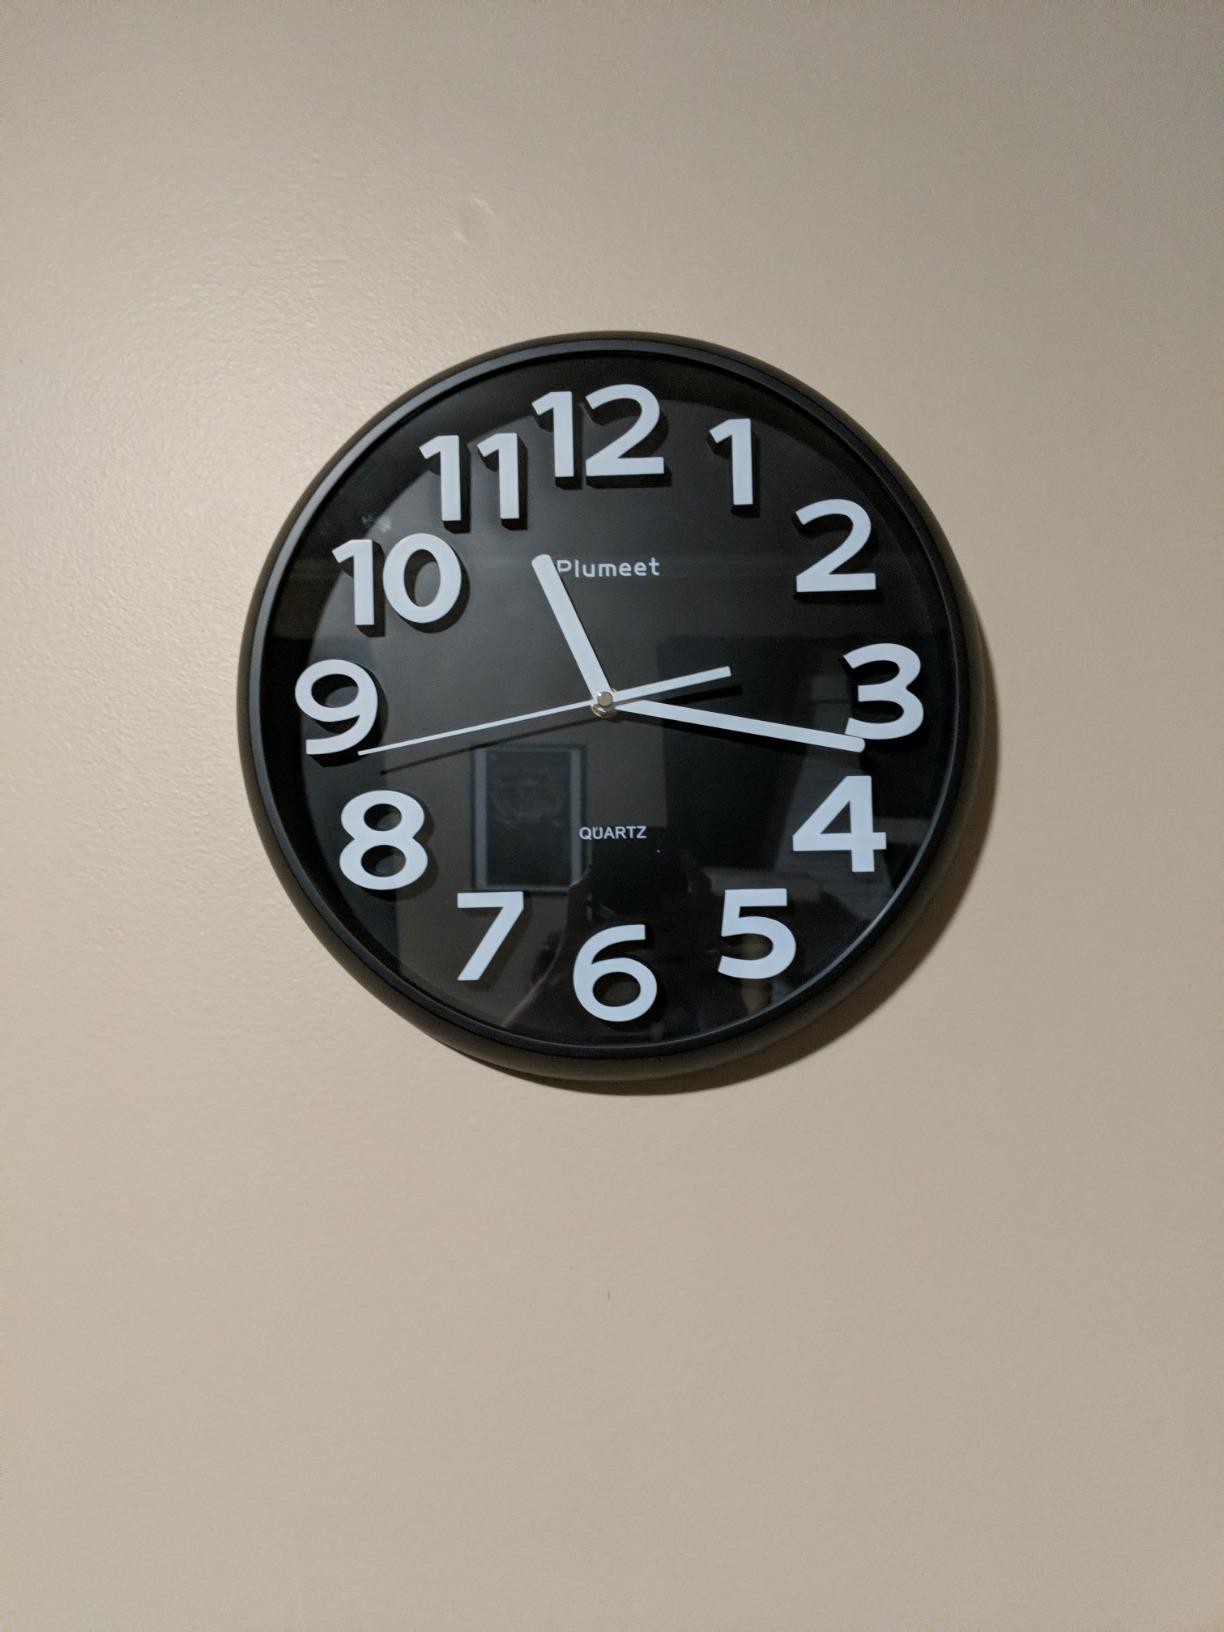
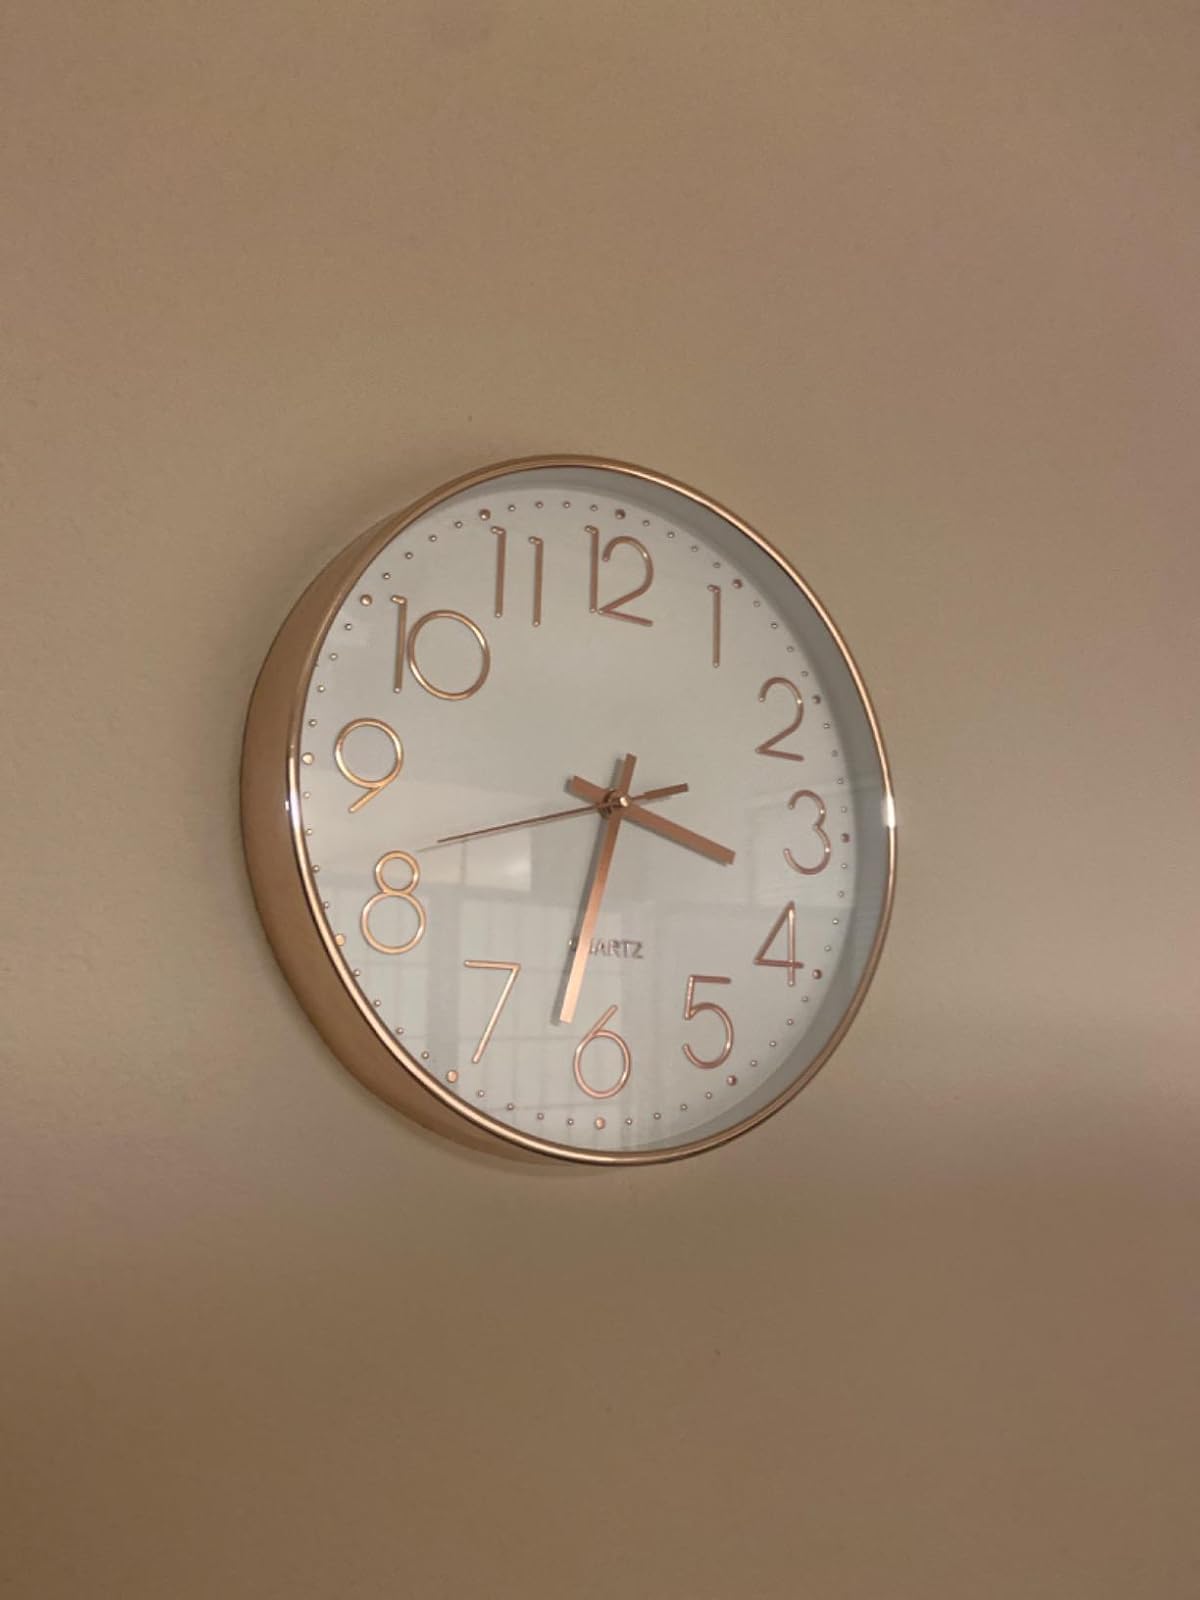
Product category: clock
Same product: no